Polish marka

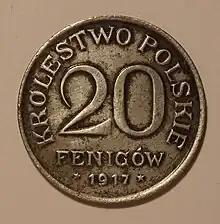
20 "fenigów" coin

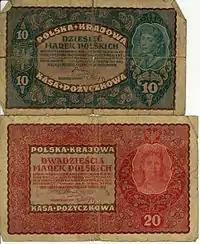
Mp 10 and Mp 20 from 1919

The marka (alternatively mark; , abbreviated "Mp", Polish-language plural declensions: "marki, marek") was the temporary currency of the Kingdom of Poland and of the Republic of Poland between 1917 and 1924. It was subdivided into 100 "Fenigów" (phonetic Polish spelling of German "Pfennig"), like its German original after which it was modelled.